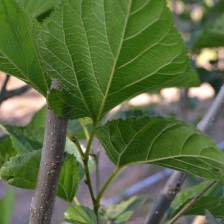
Variety: ChiangMaiBuriram60